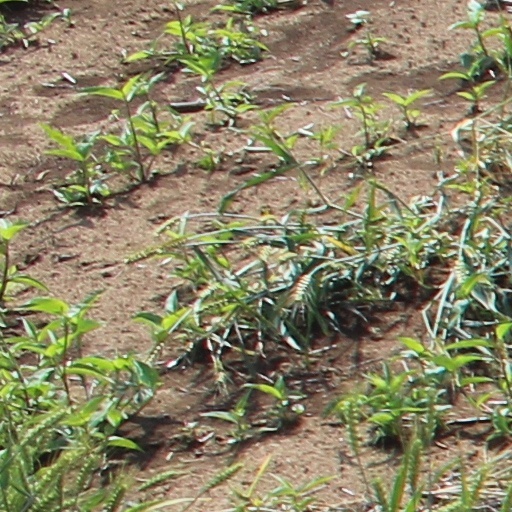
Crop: wheat